Eric Gans

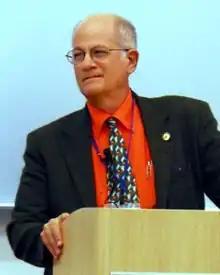
Eric Gans at the Tokyo 2012 Generative Anthropology Society & Conference

Eric Lawrence Gans (born August 21, 1941) is an American philosophical anthropologist and literary theorist. Gans established a human science called generative anthropology (GA), which is based on the hypothesis that representation, language—insofar as it is the most fundamental form of representation—and the human species—insofar as it is defined against other animal species by its unique possession of language—could only have originated in an event, and which explains culture—insofar as it constitutes systems of representations—as the "generative" development of this event.